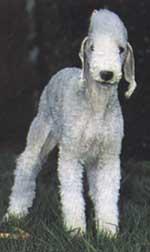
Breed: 214-n000033-Bedlington_terrier